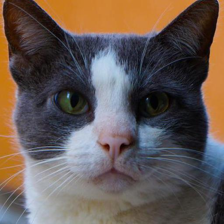
Label: animals